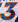
Number: 3